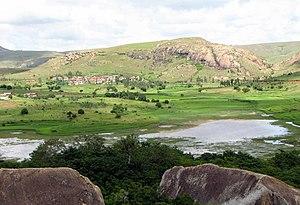
Paysage dans la Réserve d'Anja près de Ambalavao, Madagascar